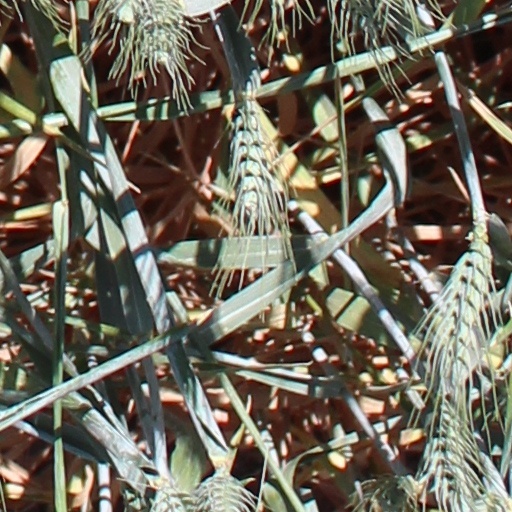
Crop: wheat